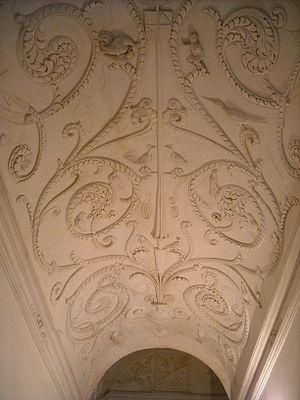
gypseries dans les escalier du château de Volonne
Le château de Volonne est situé sur le territoire de la commune française de Volonne, dans le département des Alpes-de-Haute-Provence et la région Provence-Alpes-Côte d'Azur.
Volonne est une commune française, située dans le département des Alpes-de-Haute-Provence en région Provence-Alpes-Côte d'Azur.
"Une gypserie est une décoration d’intérieur moulée et sculptée en gypse qui, cuit et broyé, devient la poudre de plâtre que l'on mélange à l'eau ""gâchage"" et qui durcit à l'air ""prise"", soit un staff. Le terme et la technique sont utilisés presque uniquement en Provence.